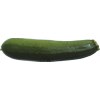
Label: green_zucchini